Metaplastes pulchripennis

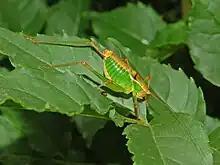
"Metaplastes pulchripennis", male

The adults can reach of length. The basic coloration of the body is pale green, with a reddish-brown streak on the back. The legs are mainly green, with pale brown knees. The antennae are brown and very long. Ovipositor is quite short. Elytra of females are green, while in males they show a white outer edge, with a dark brown band on the edge. "Metaplastes pulchripennis" is quite similar to "Barbistes" species, but it can be distinguished by the "cerci" of the males and the more elongated pronotum.